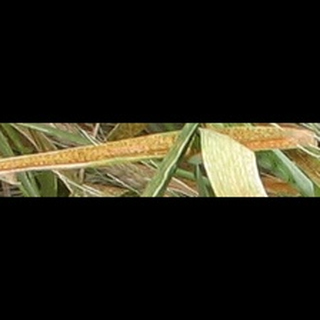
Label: wheat_brown_rust